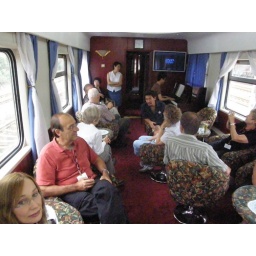
Relaxing in the bar car on the train